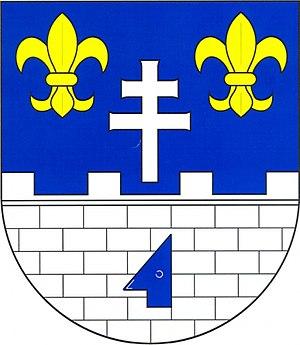
Třebenice est une commune du district de Třebíč, dans la région de Vysočina, en République tchèque. Sa population s'élevait à 446 habitants en 2019.